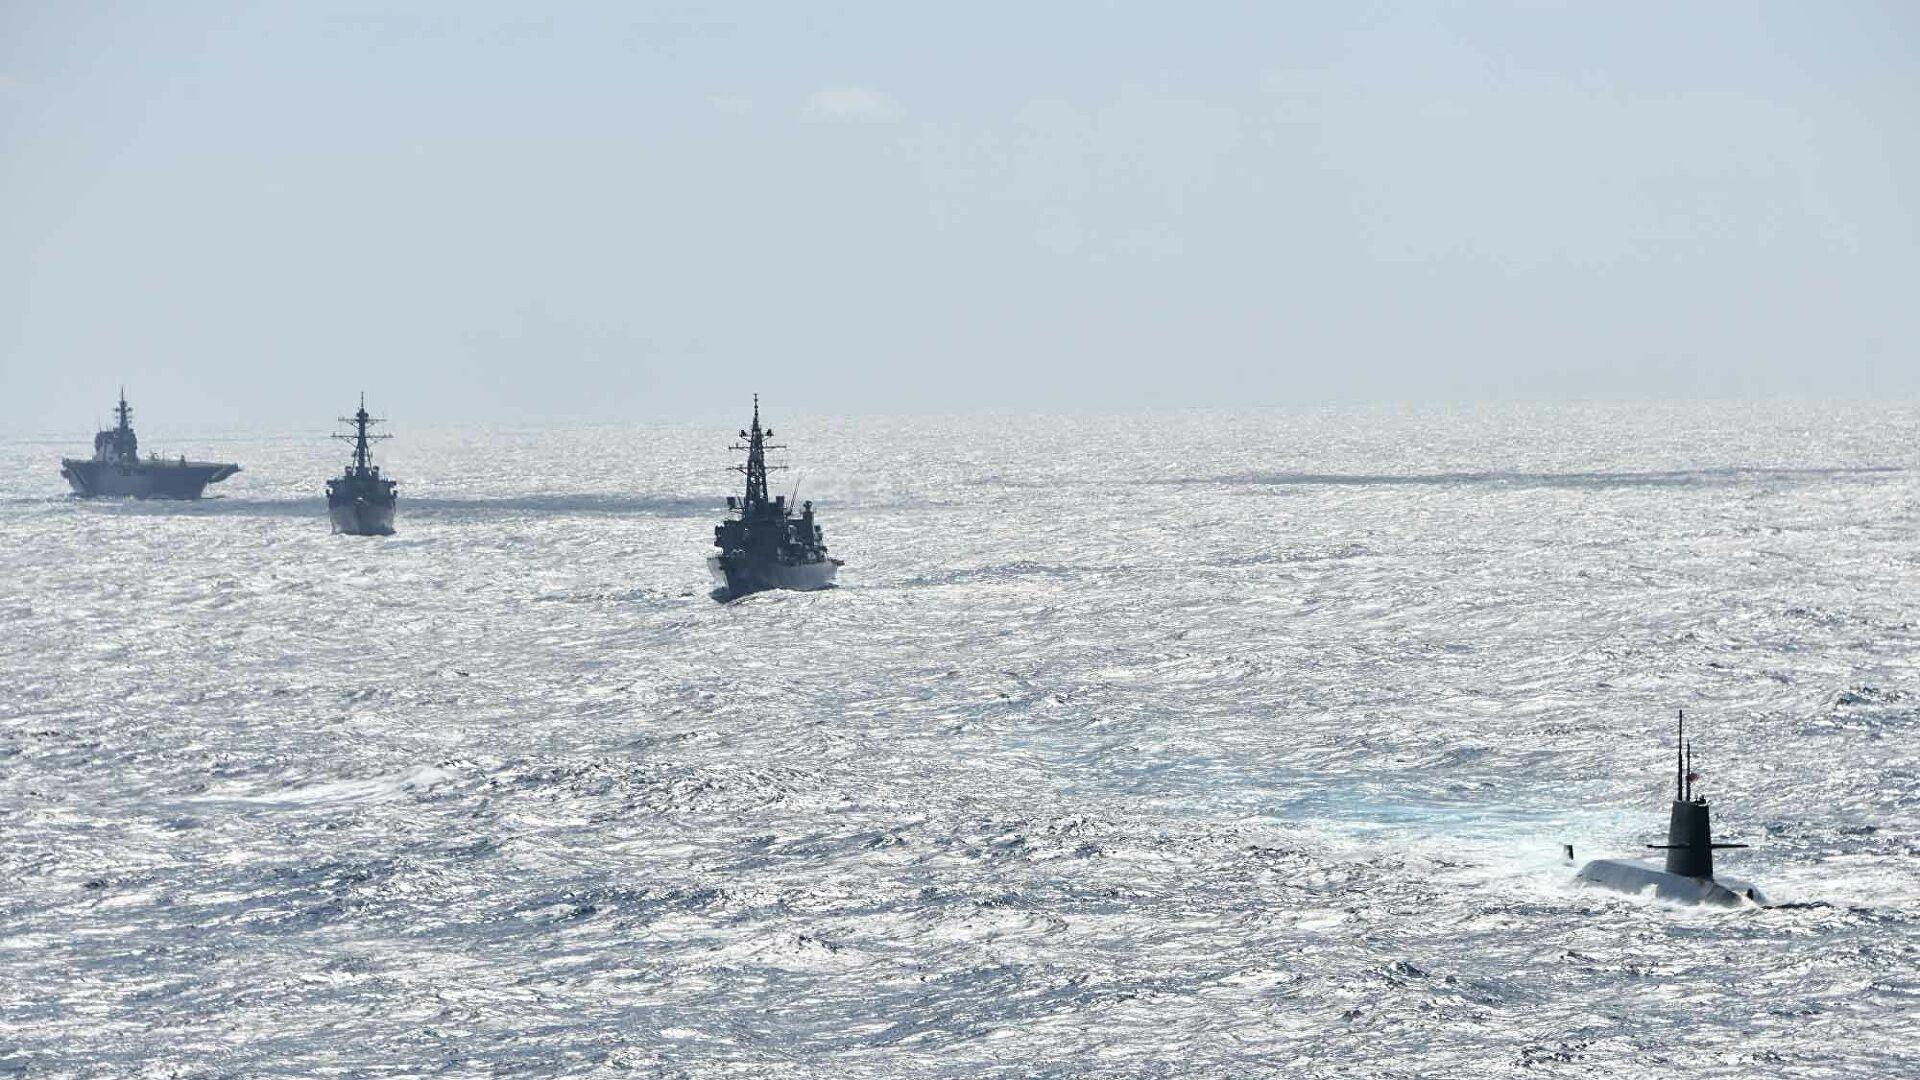
ở trên biển có sự xuất hiện của một vài con tàu